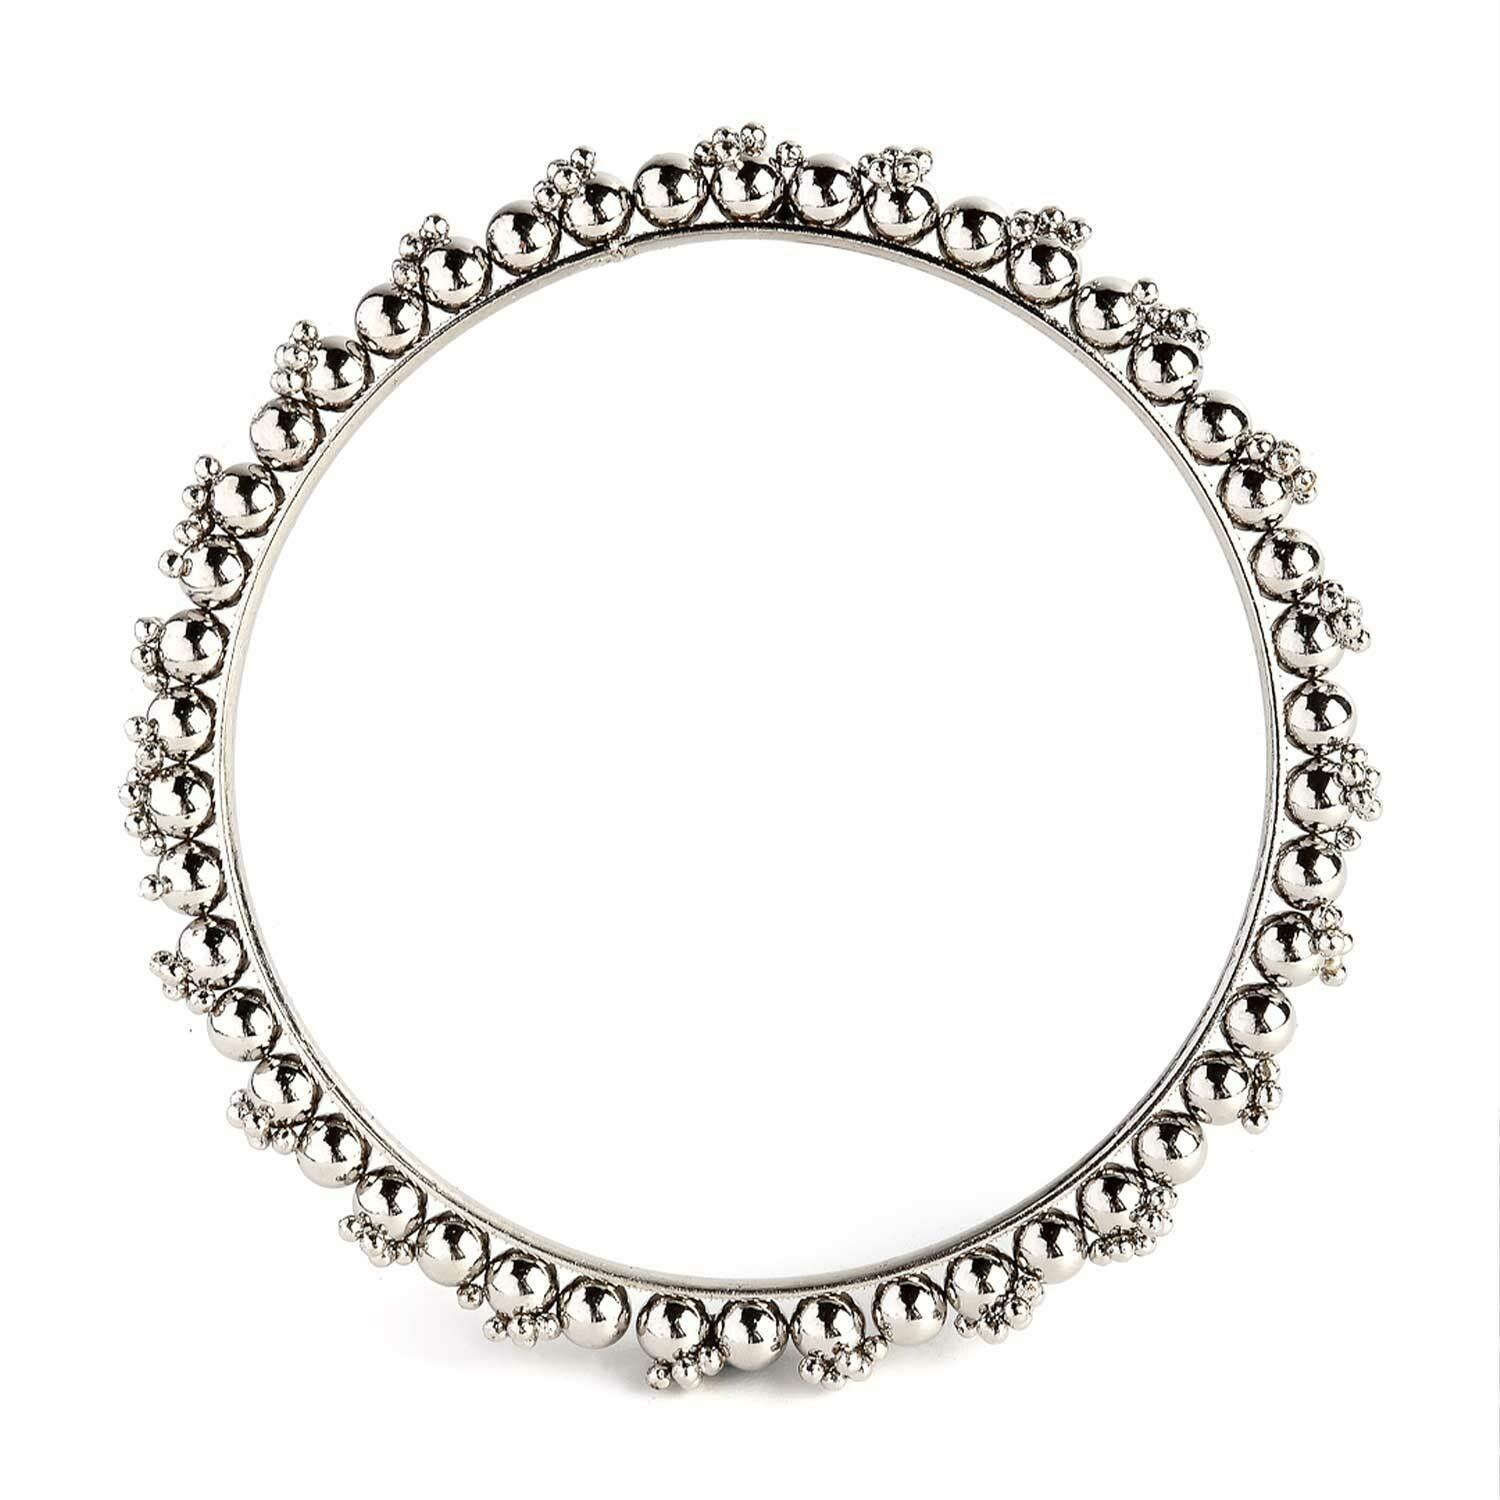
ZENEME Women Set of 40 Silver Tone Oxidised Textured Bangle
Type: Bangles
Brand: Zeneme
Price: Rs. 319
 ZENEME Fashion Jwellery, Set of 40 Silver Tone Oxidised Textured Bangle , Brass Metel Based Stylish Bangles, Best Emblish Design Fashion Jwellery.Disclaimer:Keep the jewellery away from direct heat, water, perfumes, deodorants and other strong chemicals as they may react with the metal or plating. Store the jewellry when not in use in a storage box or a cloth pouch to retain its shine.
Features: Silver Tone ,Oxidised ,Bangle ,Handcrafted Designer Fashion Bangles ,Emblish Design Bangles
Included: Set of 40 Silver Tone Oxidised Bangle